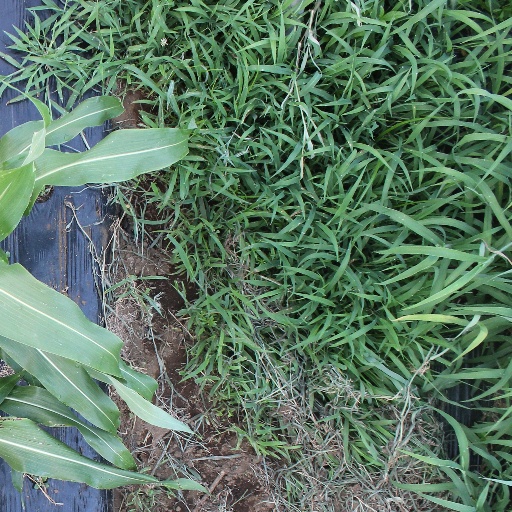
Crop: sorghum